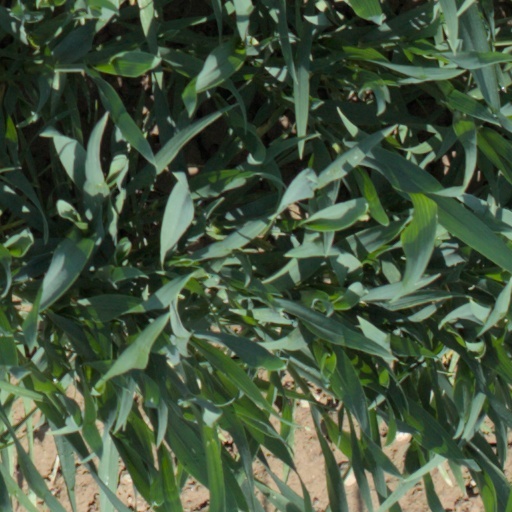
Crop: wheat